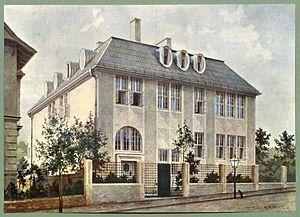
Richard Beer-Hofmann est un poète et dramaturge autrichien, membre du mouvement Jeune Vienne.